Argentina–Brazil relations

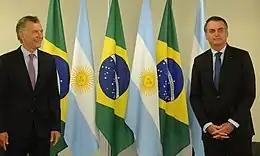
Then-Argentine President Mauricio Macri with then-Brazilian President Jair Bolsonaro in the Palácio do Planalto, January 2019. Both were defeated in their re-election for a second term in office.

The Argentina–Brazil relationship is both close and historical, and encompasses the economy, trade, culture, education, and tourism. From war and rivalry to friendship and alliance, this complex relationship has spanned more than two centuries. The countries also share a system of government, a federal republic with a presidential system.